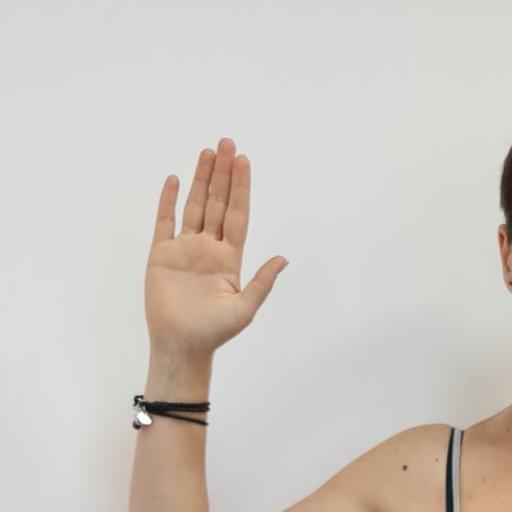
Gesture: stop